Five Songs, Op. 15 (Bartók)

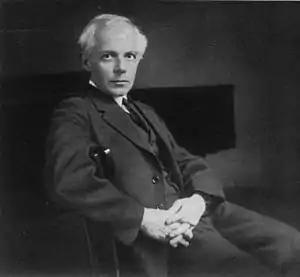
Béla Bartók in 1927

"Five Songs", Op. 15, Sz. 61, BB 71 is an early song cycle for voice and piano written in 1916 by Hungarian composer Béla Bartók.